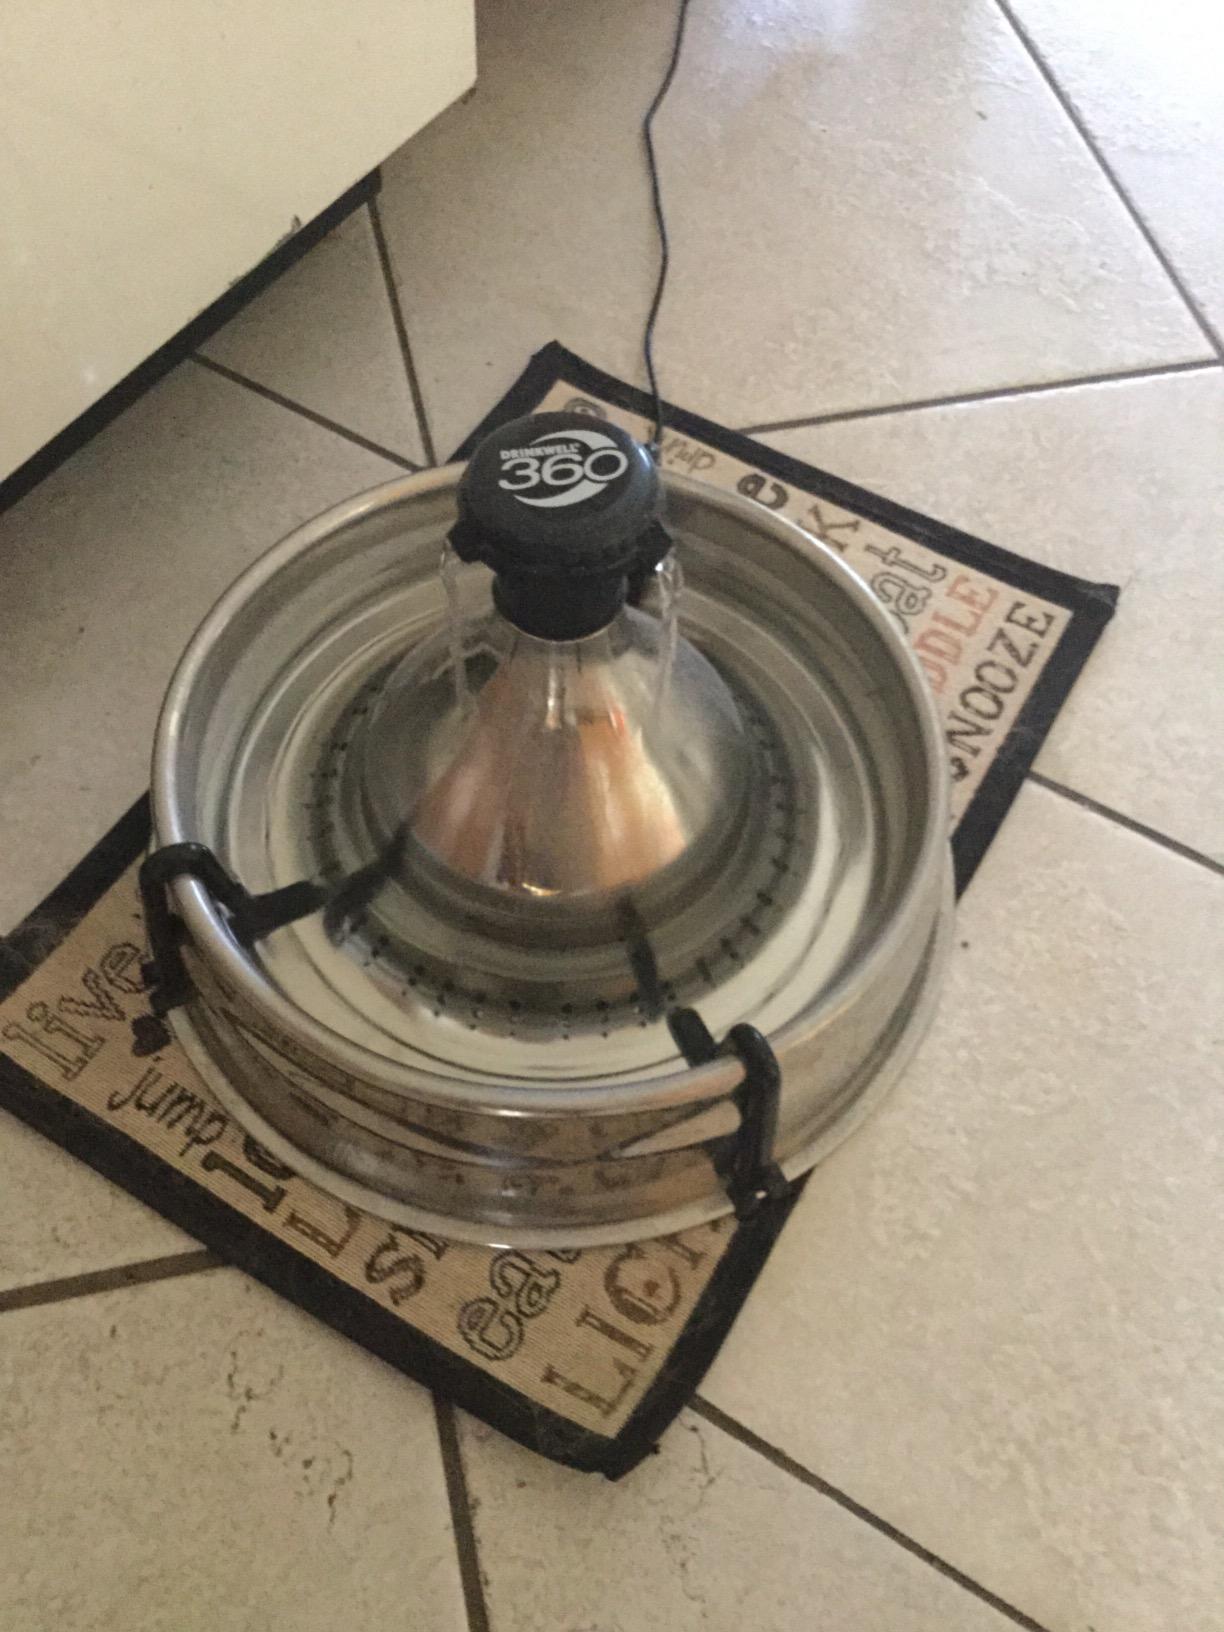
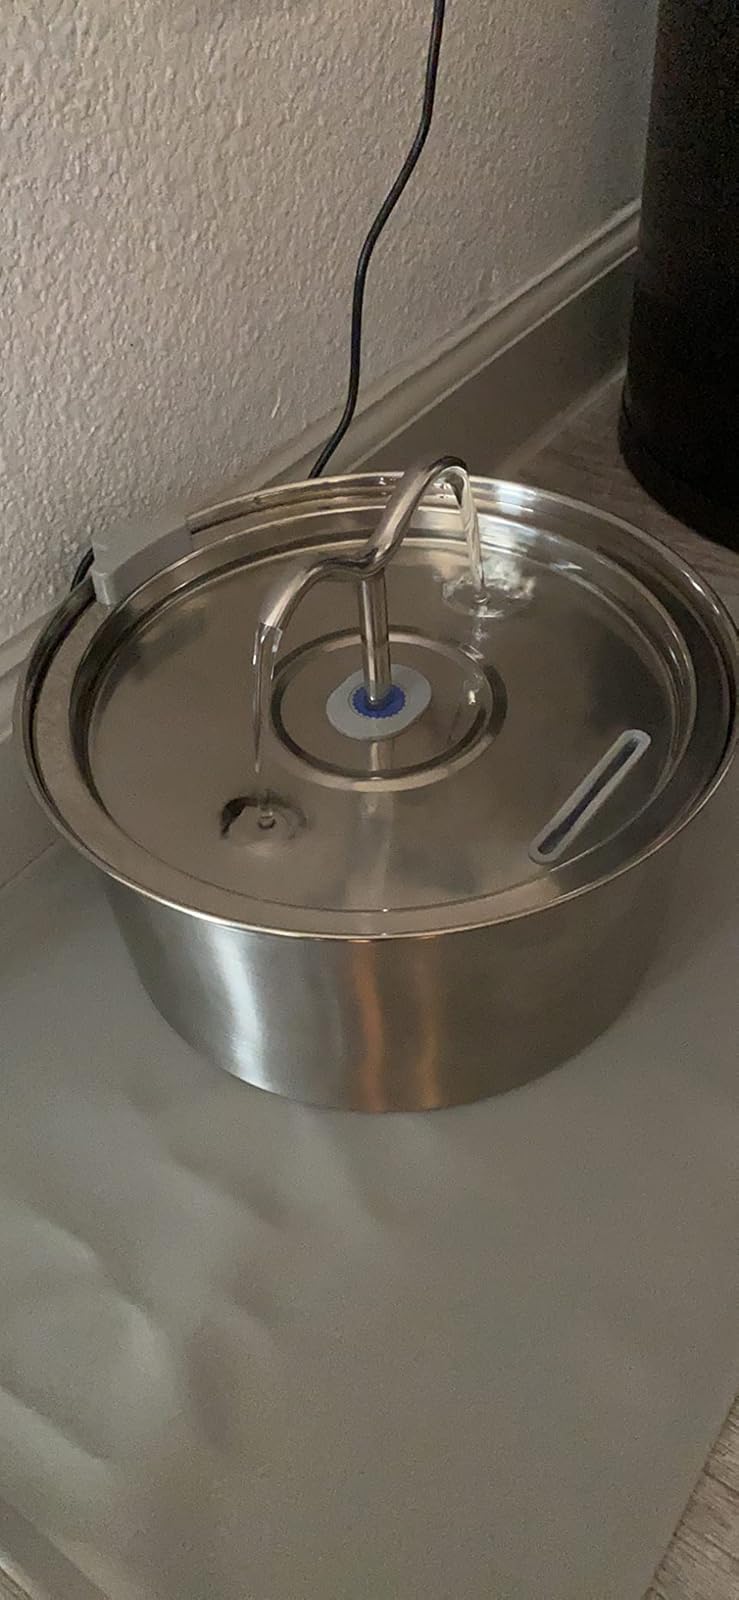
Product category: items_bowl
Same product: no